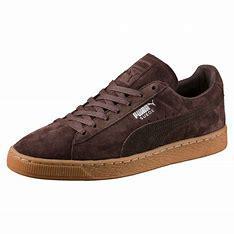
Brand: Puma
Model: Suede Classic